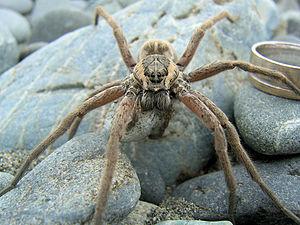
Dolomedes aquaticus est une espèce d'araignées aranéomorphes de la famille des Pisauridae.